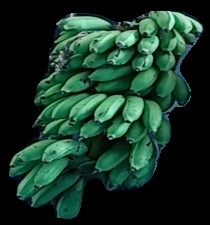
Variety: rasbale
Grade: grade2